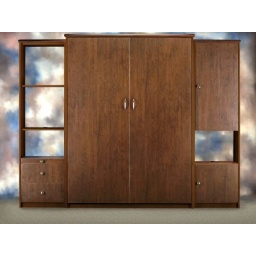
Closets For Life custom designs and builds closets for home or office in Minnesota. 952-484-0416